CANSEC

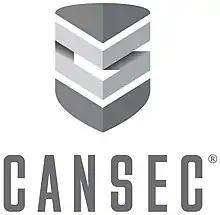
CANSEC Logo as of 2016

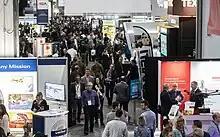
CANSEC Floor During the Show

CANSEC is Canada's global defence and security trade show hosted annually in Ottawa since 1998. It is hosted by the Canadian Association of Defence and Security Industries (CADSI), the national industry voice of hundreds of Canadian defence, security and cybersecurity companies. The two-day event showcases leading-edge technology, products and services for land-based, naval, aerospace and joint forces military units. It is not considered a conference, although it typically features up to four keynote addresses during breakfast and lunch meal events.